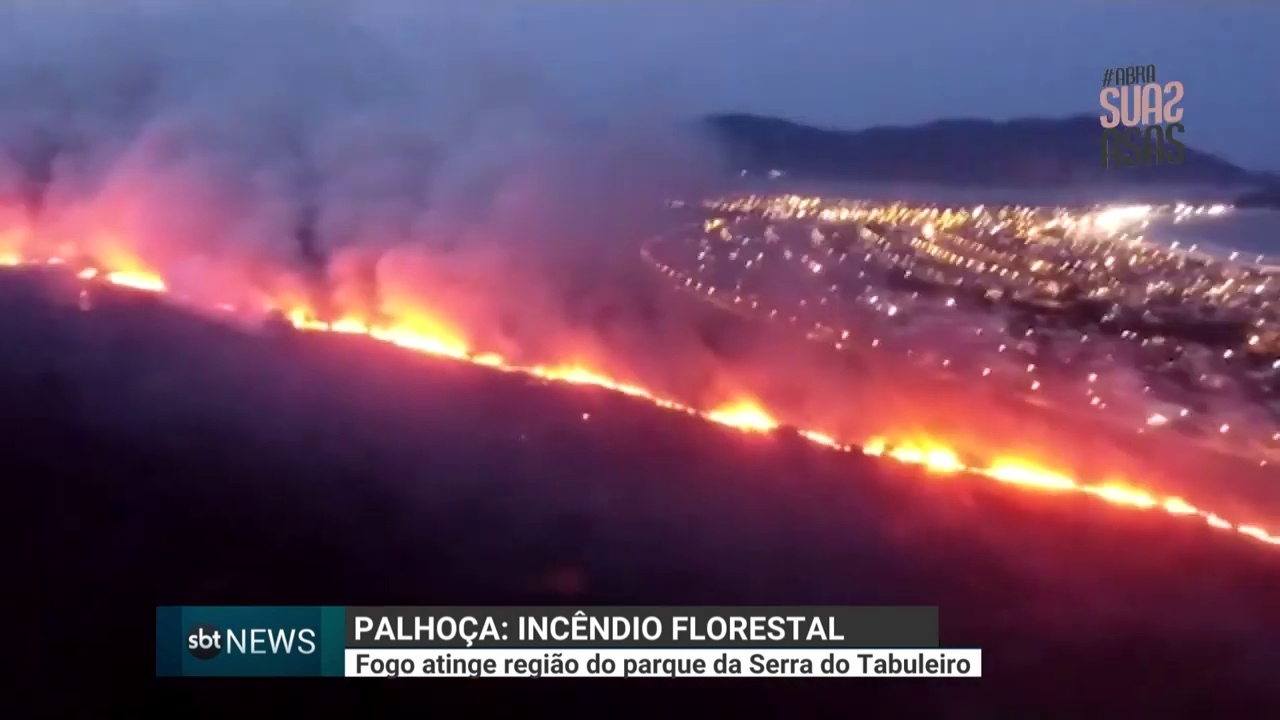
Fire: yes
Smoke: yes